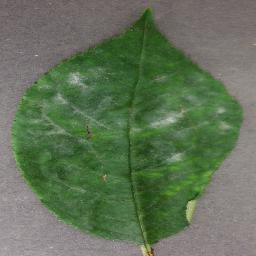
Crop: cherry
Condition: (including_sour)_powdery_mildew